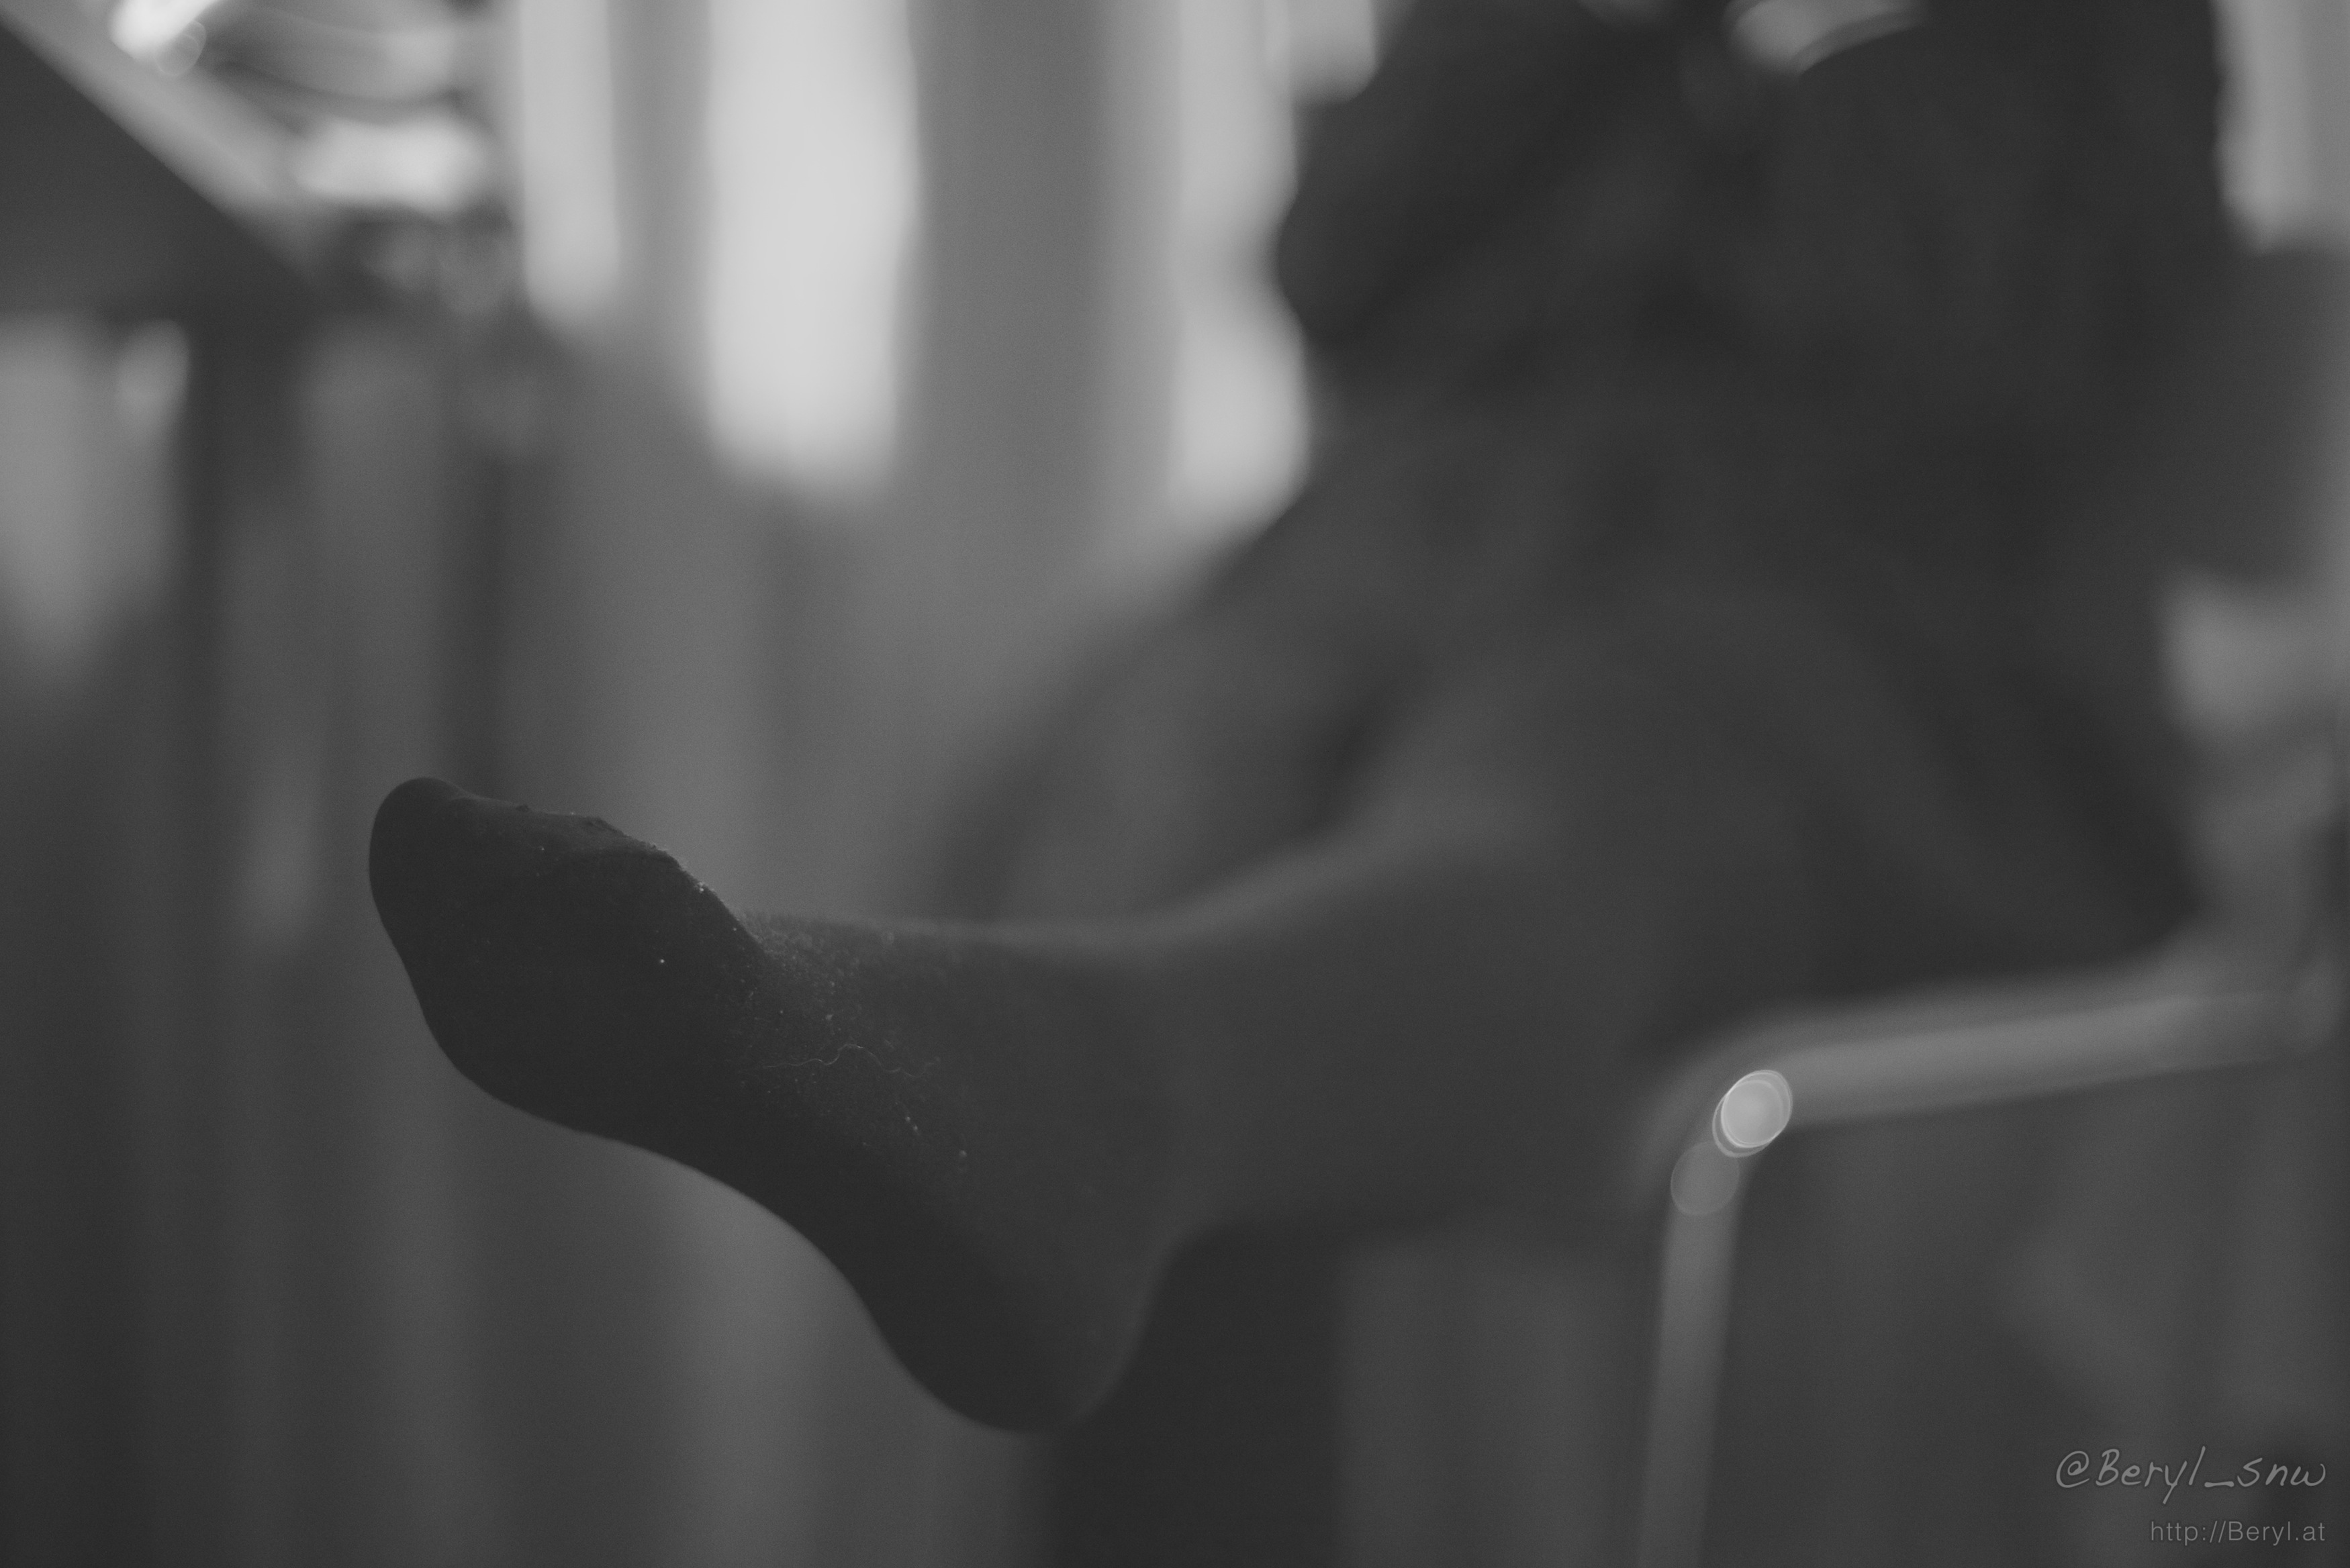
hand, light, bokeh, black and white, girl, white, photography, feet, female, leg, foot, shadow, indoor, darkness, black, monochrome, closeup, close up, bw, blackandwhite, flash, japanese, bed, legs, faceless, uniform, flashlight, body, tights, pantyhose, schoolgirl, highschool, fetish, tight, monochrome photography, film noir